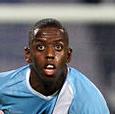
Age: 23